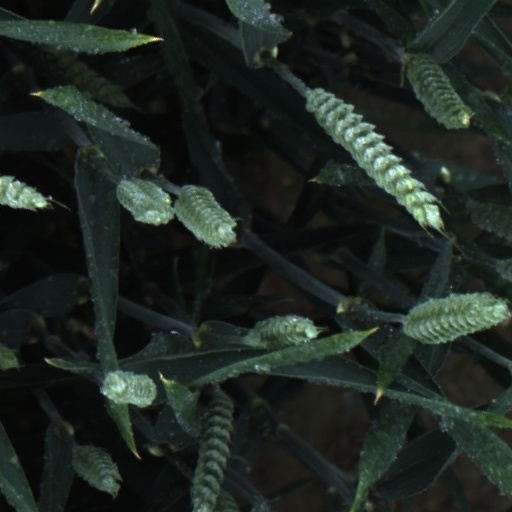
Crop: wheat